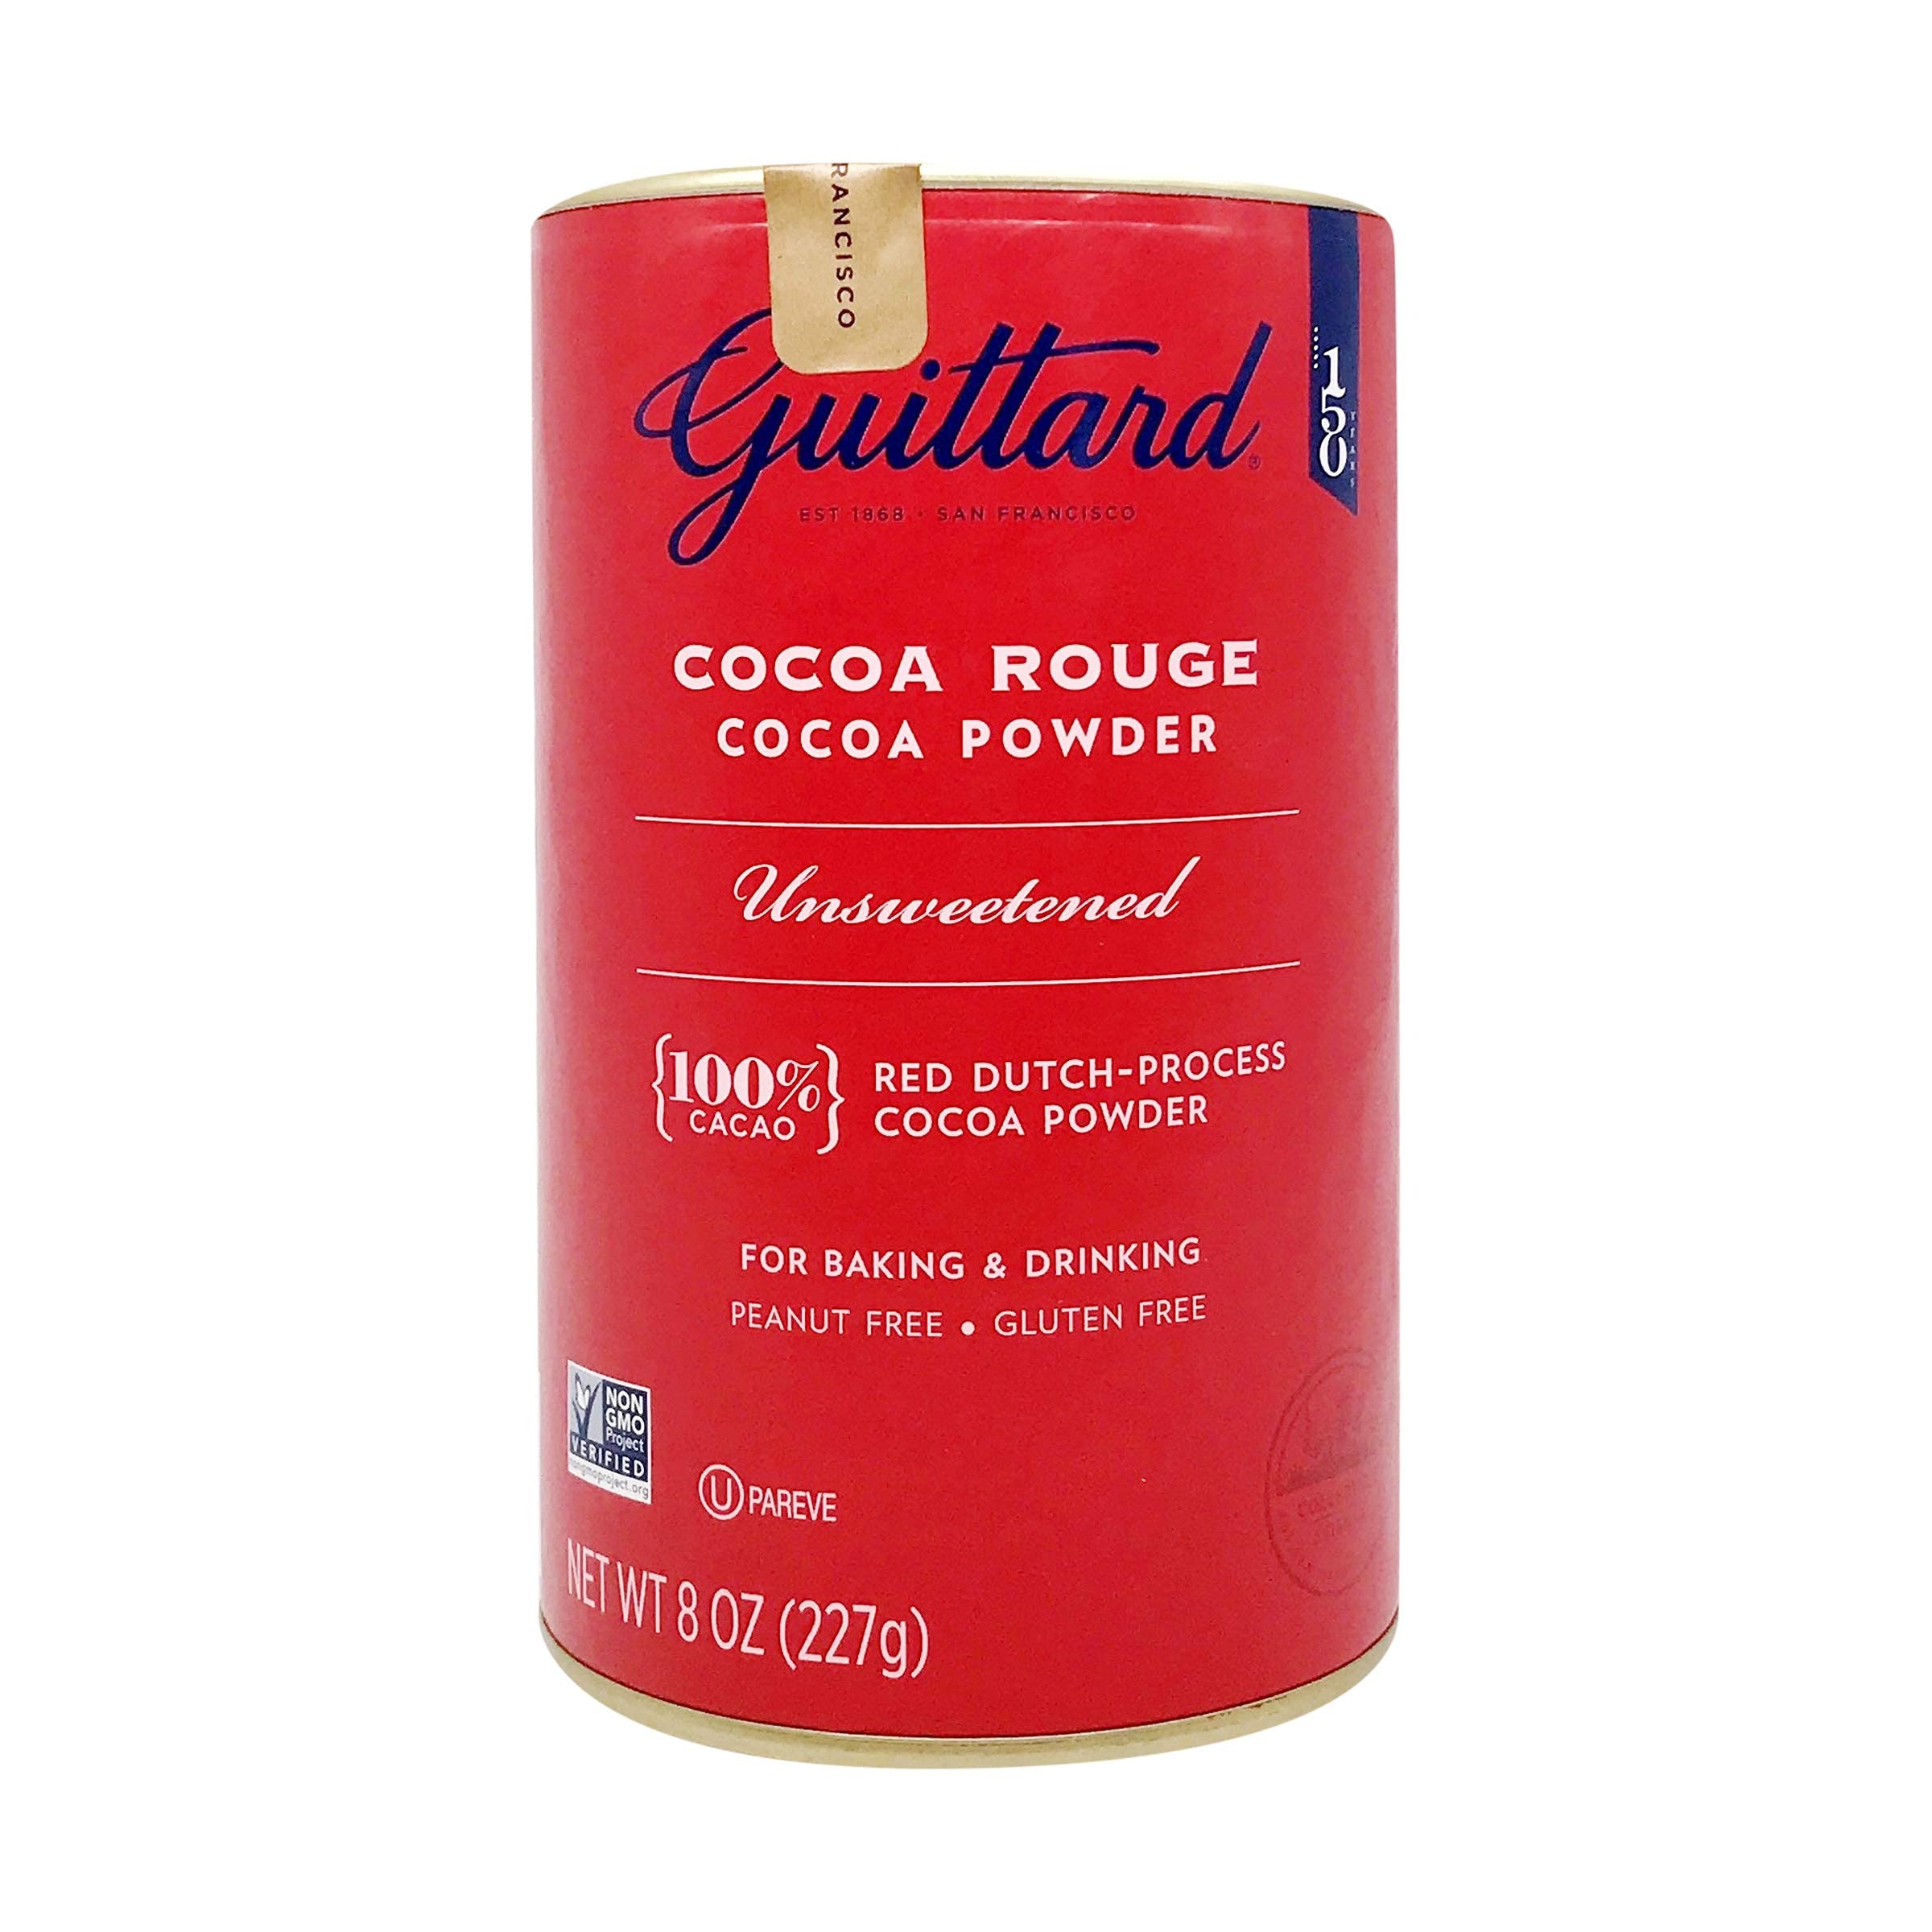
Item Name: GUITTARD COCOA POWDER-UNSWEETENED 8 OZ 8 OZ
Bullet Point: Favored by professional pastry chefs for its intense bittersweet character
Product Description: Favored by professional pastry chefs for its intense bittersweet character, E. Guittard Cocoa Rouge has a rich, deep red color, robust fudge-like flavor and full chocolate essence. It's ideal in baked goods such as cakes and pastries where the intense, yet subtle cocoa flavor provides the perfect complement to other ingredients. Made of cocoa processed in the Dutch tradition. Made in USA. 8 oz.
Value: 8.0
Unit: oz

Price: 11.645